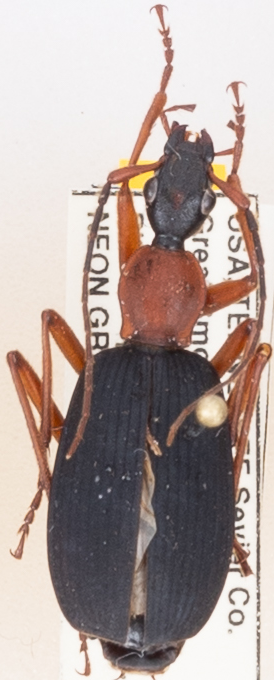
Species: Galerita bicolor
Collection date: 2019-05-28
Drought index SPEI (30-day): -0.17
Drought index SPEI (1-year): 2.09
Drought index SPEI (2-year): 2.09